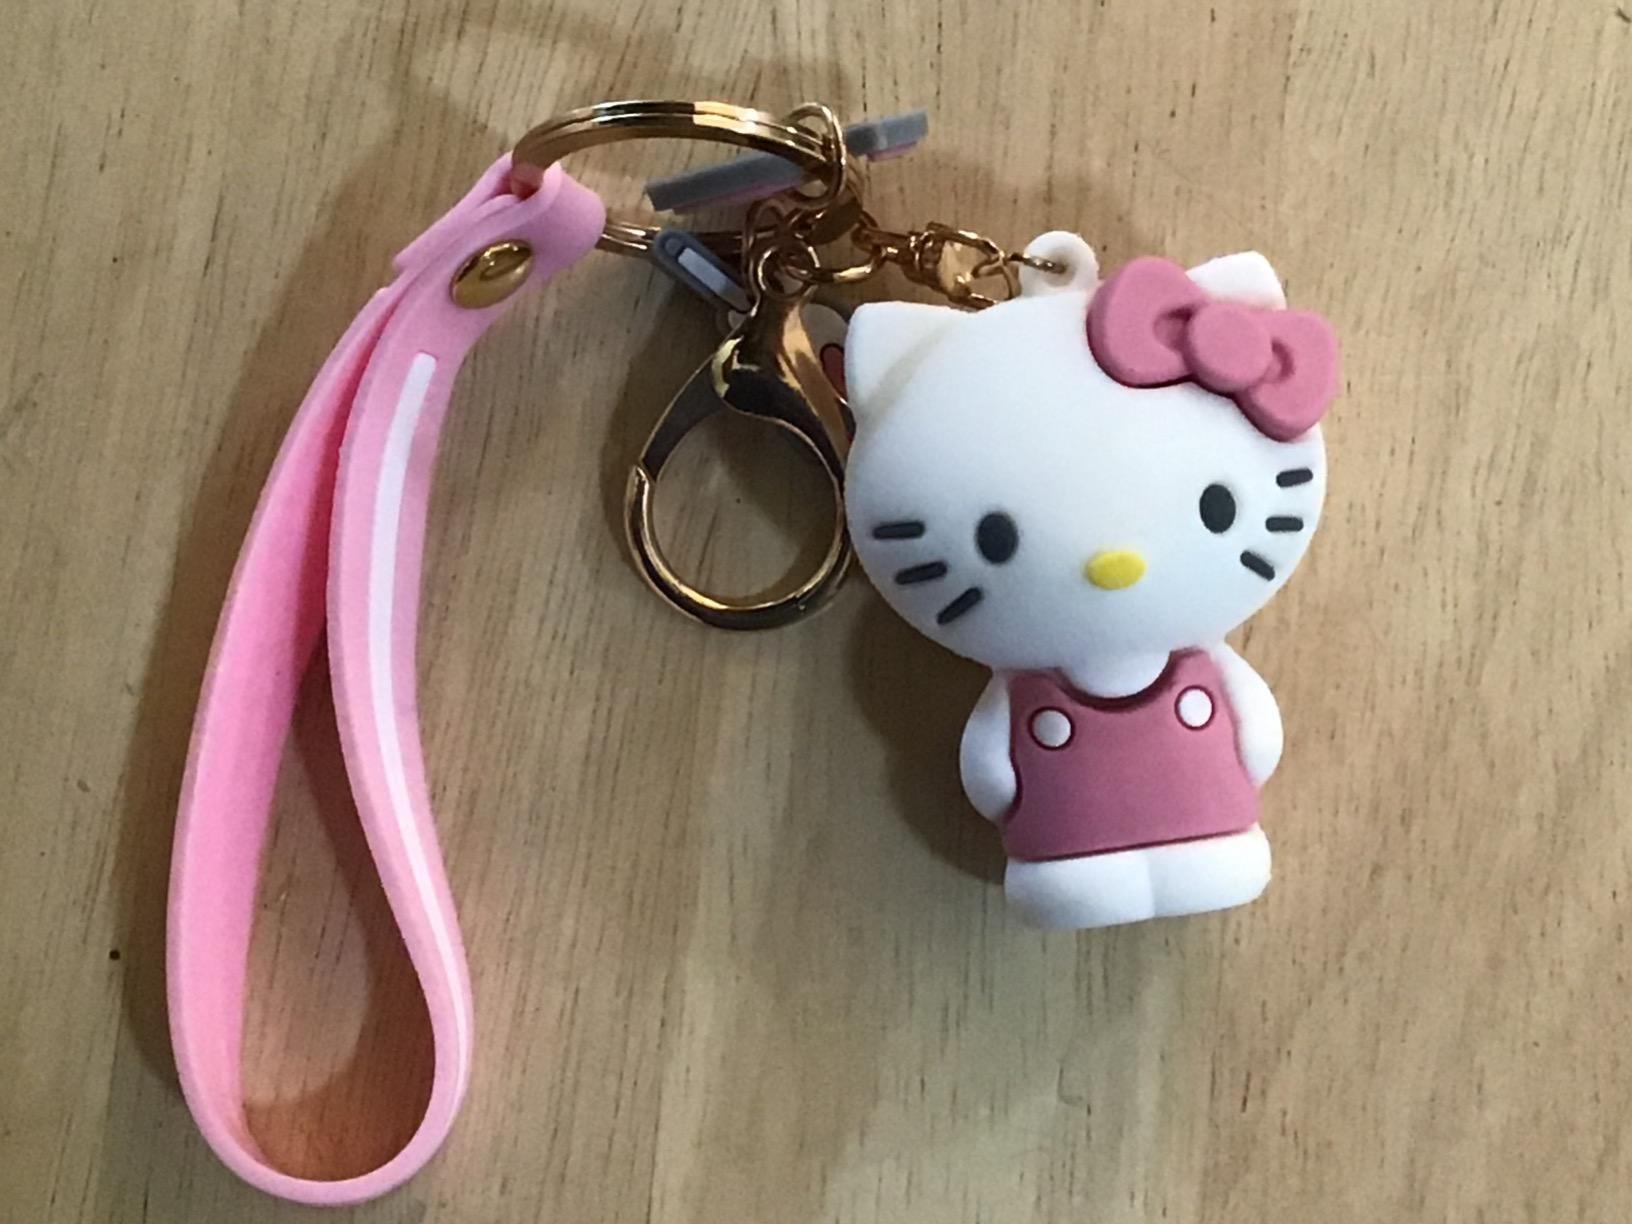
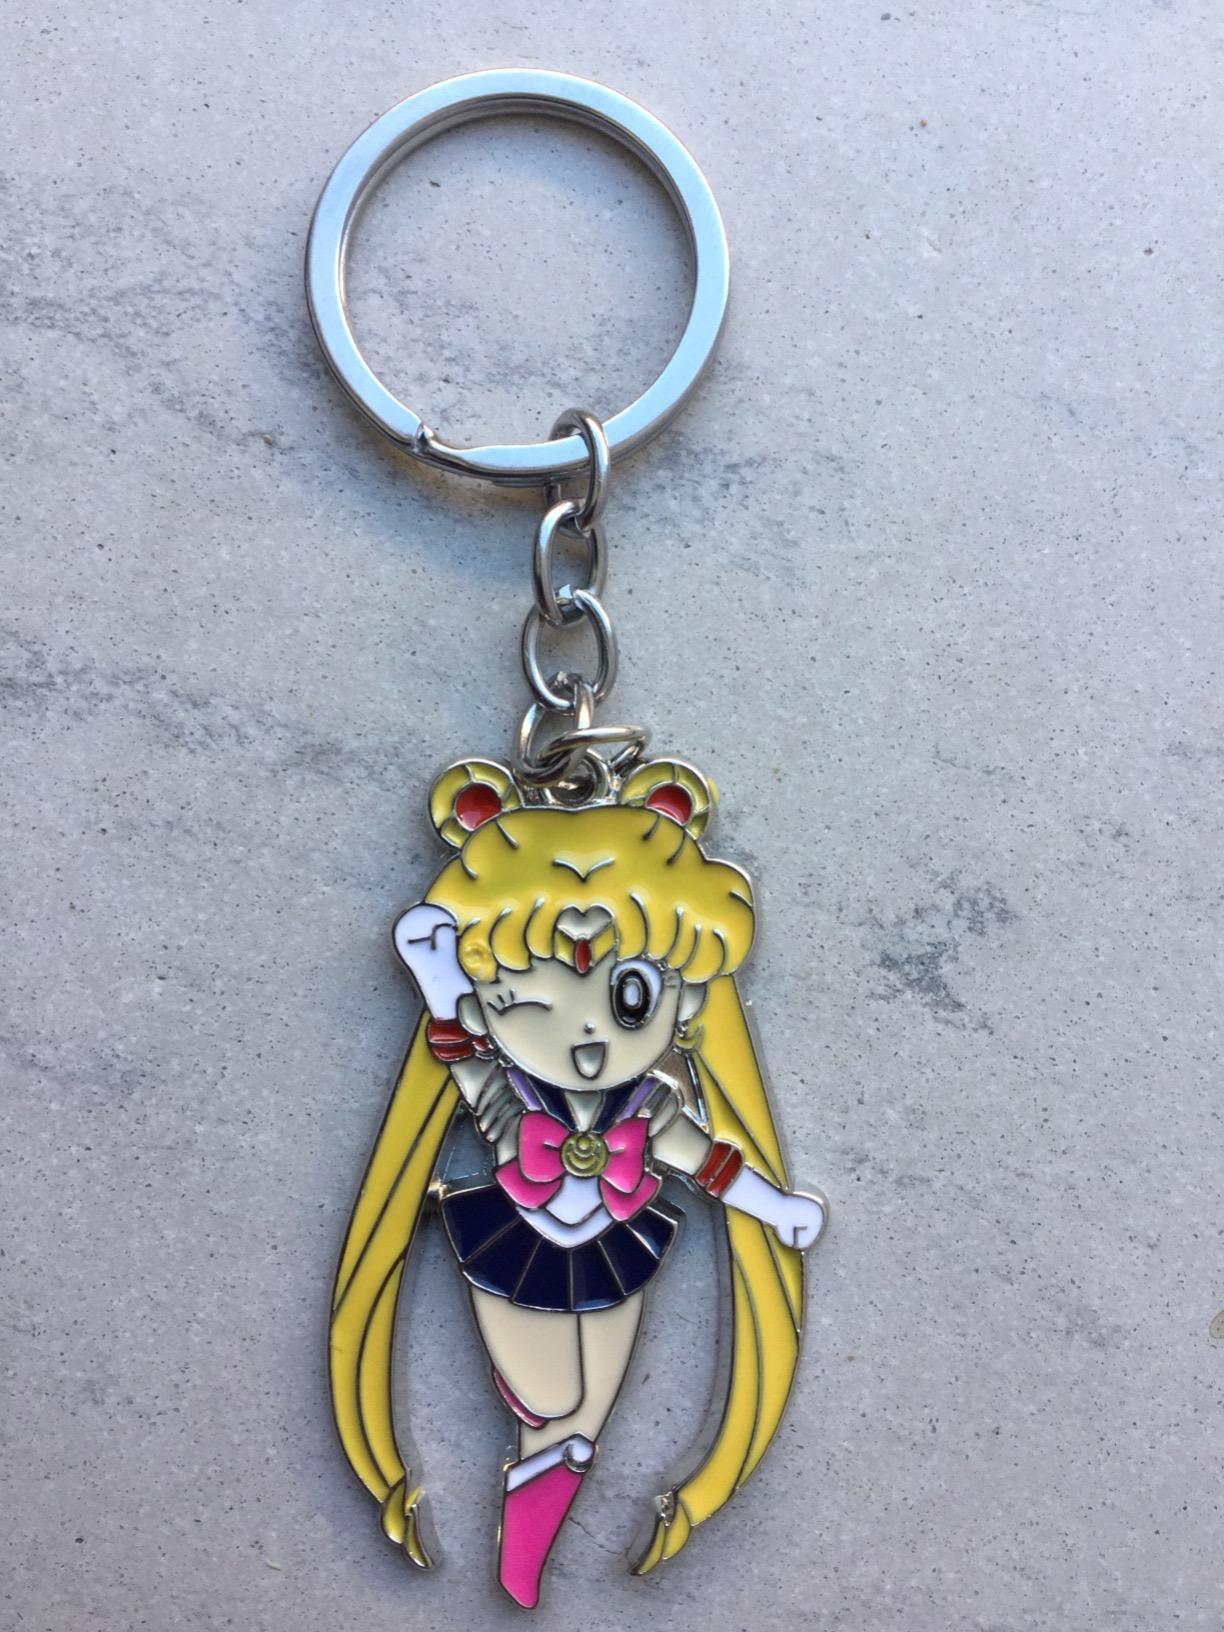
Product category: accessories_keychain
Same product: no